Rogelio de Egusquiza

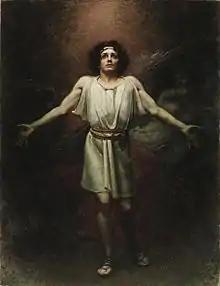
Parsifal

Following the death of Marià Fortuny, he moved to Rome at the invitation of the Madrazos, Raimundo and Ricardo, taking Fortuny's place at their studio through 1875 and attending classes at the Spanish Academy in Rome.